Northbrook Court

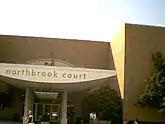
Entrance to the mall in the mid-2000’s

Sears closed in 1983 due to the company determining that the store's market too closely overlapped that of the nearby stores at Hawthorn Mall and Golf Mill Mall. It was converted into a prototype for JCPenney that same year, and then torn down in 1995 for a new Marshall Field's (later Macy's). In 1991, I. Magnin closed and was replaced by General Cinema which opened on November 22, 1996, with 14 auditoriums. It was converted into an AMC Theatres in 2002. A free standing Crate & Barrel home store on the northwest corner of the mall opened that same year. Crate & Barrel used to be where Arhaus is.